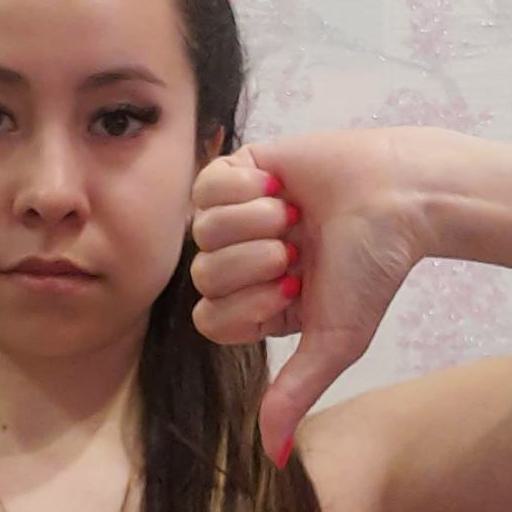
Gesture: dislike